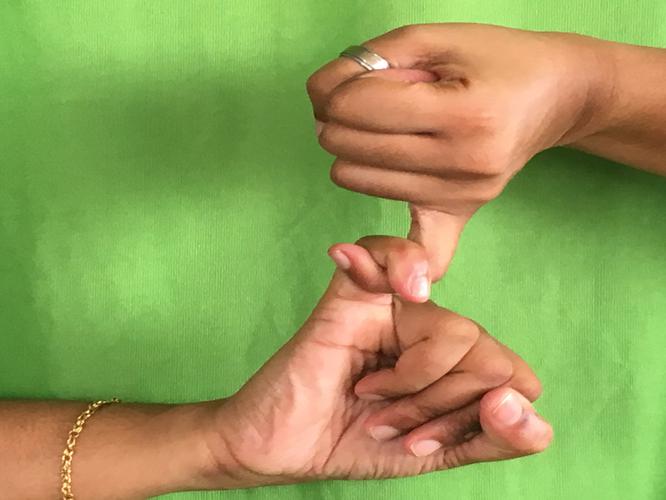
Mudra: Kilaka
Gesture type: double_hand